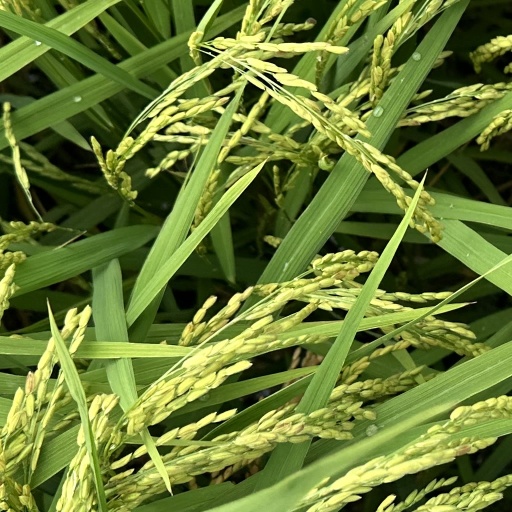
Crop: rice